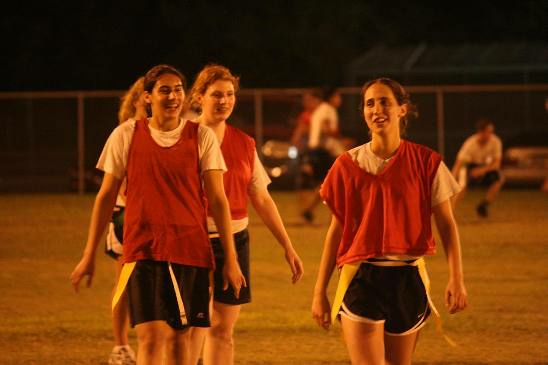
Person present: Yes